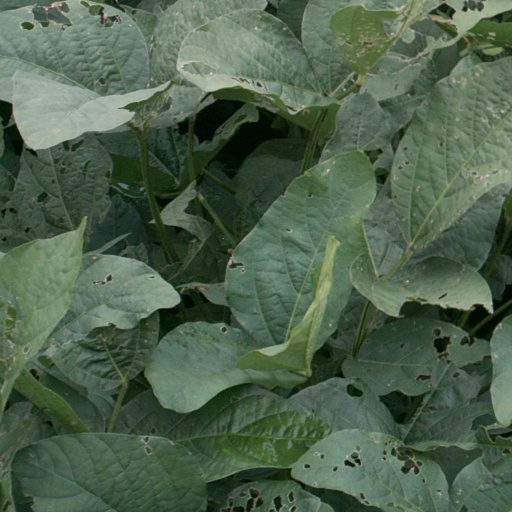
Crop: soybean